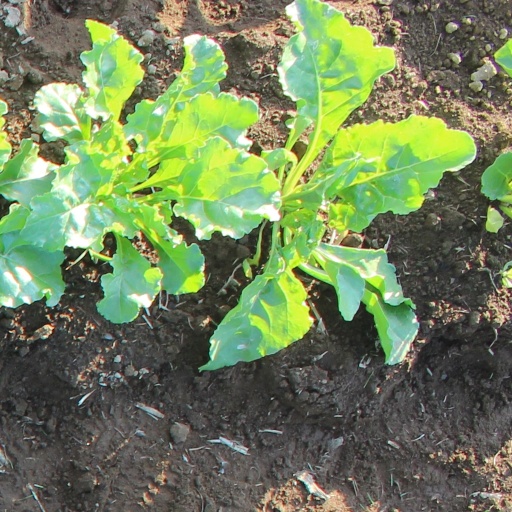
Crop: sugar beet